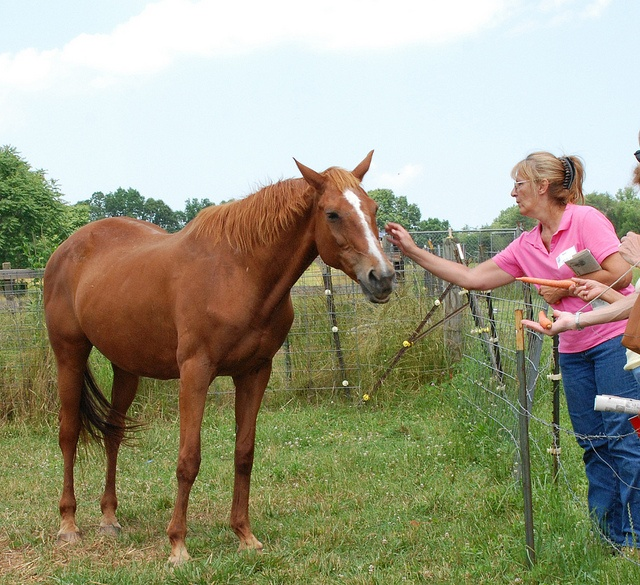
A woman petting a brown horse standing on a  lush green field.
A lady in a pink shirt petting a brown horse
The woman is leaning over the fence to pet the horse.
A woman goes to pet a horse over the fence.
People holding carrots and petting a brown horse.